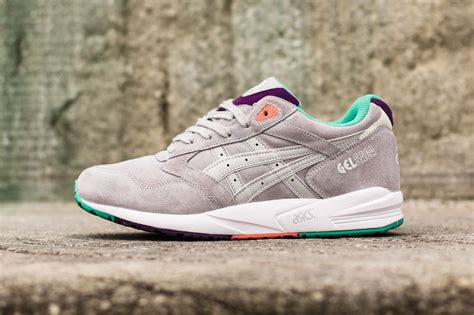
Brand: Asics
Model: Gel Saga